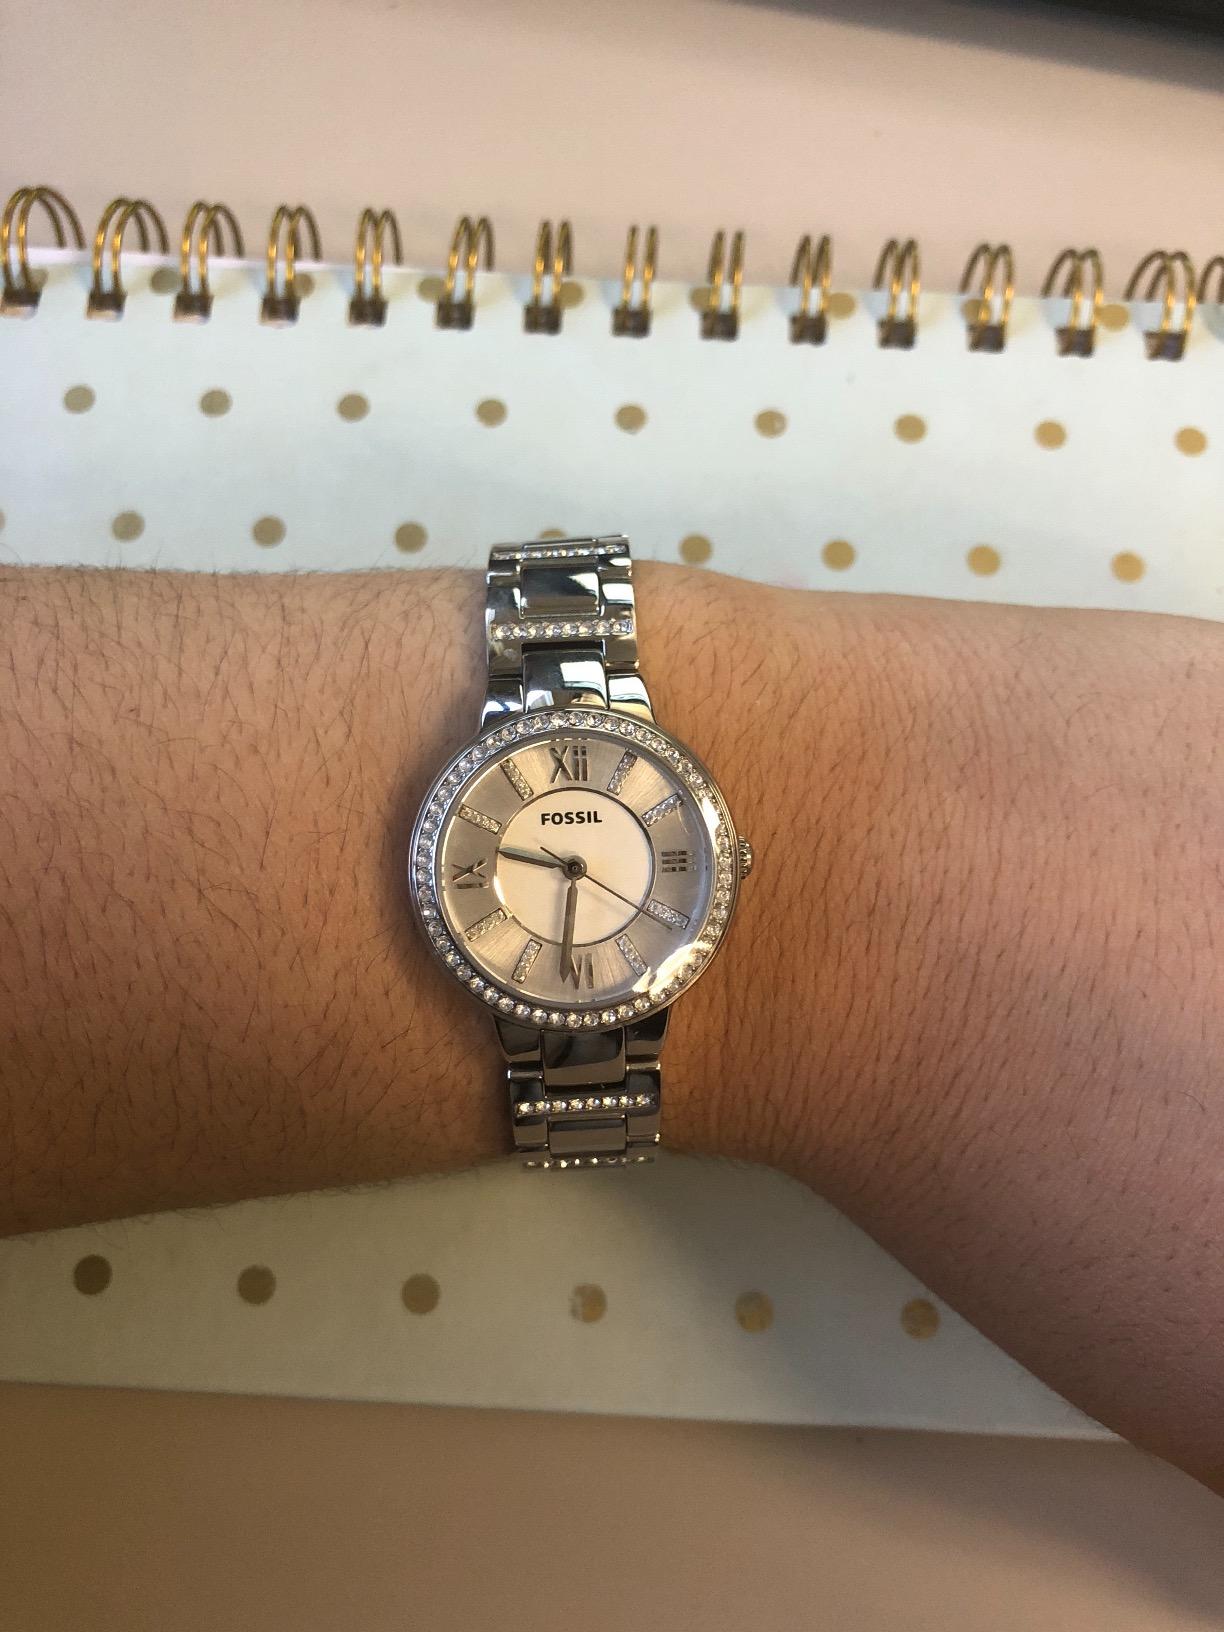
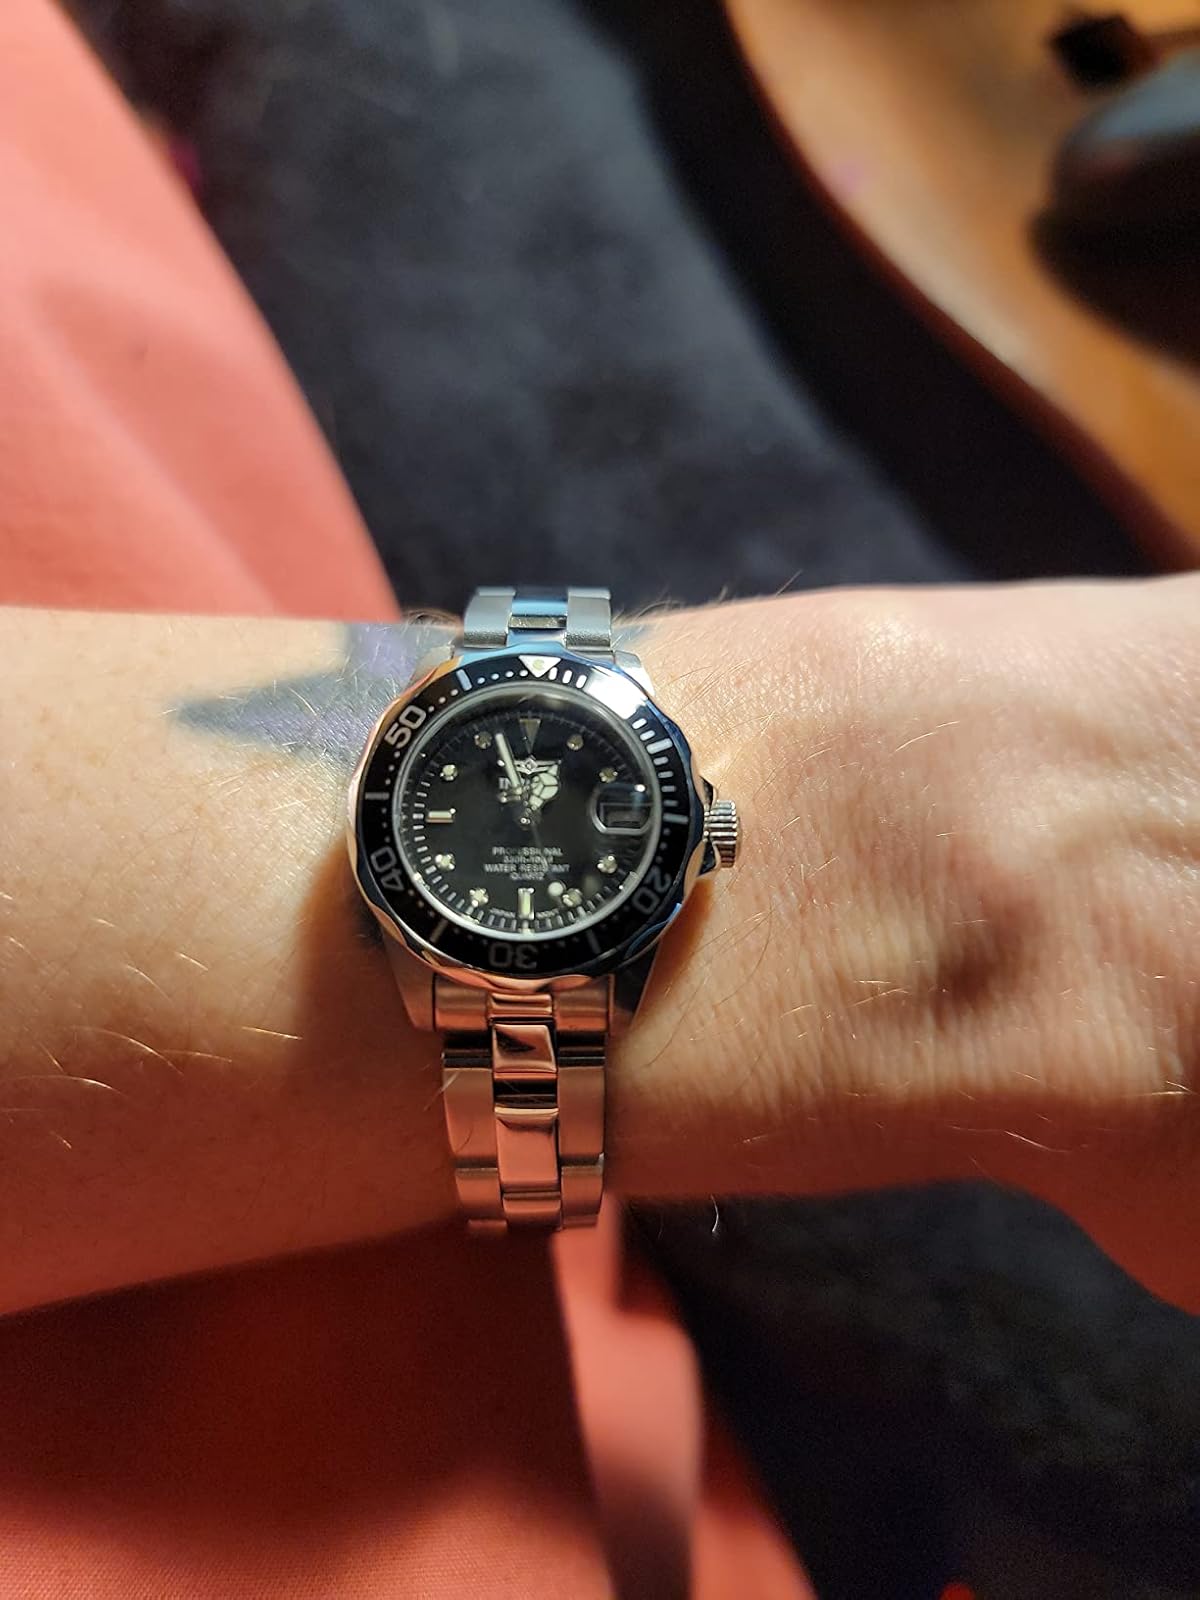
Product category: accessories_watch
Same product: no